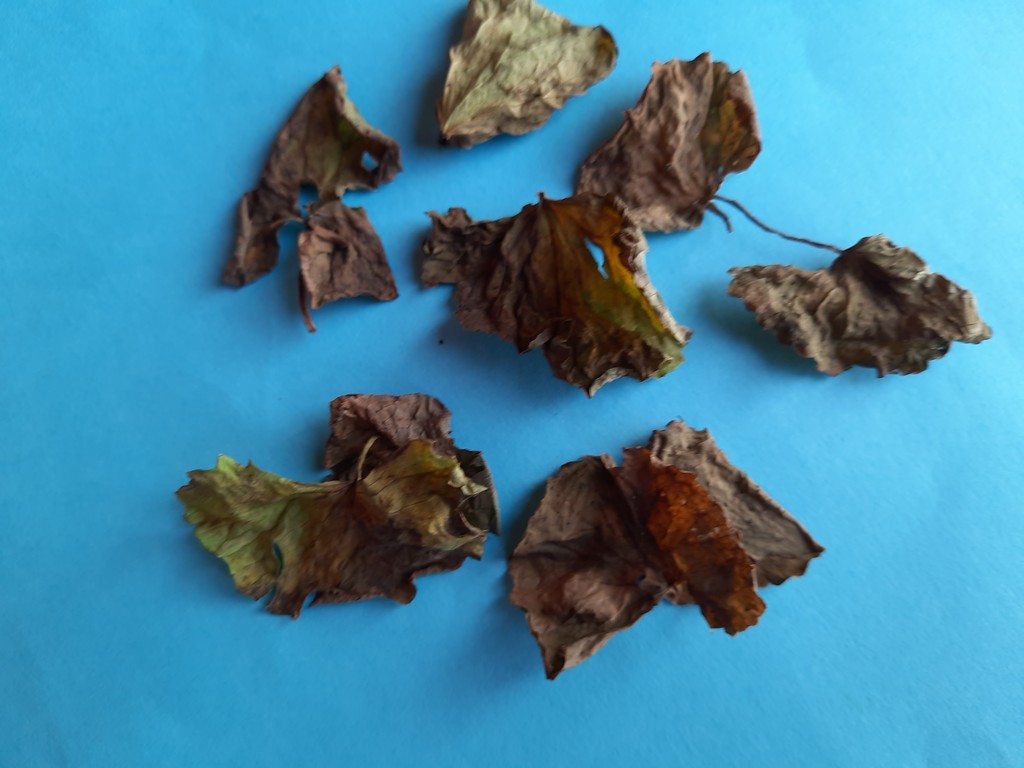
Label: Dried